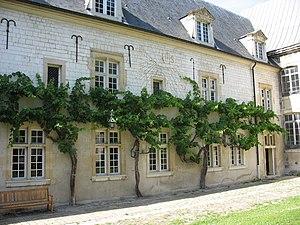
L'une des cours de l'Ancien Collège des Jésuites — Reims, Champagne-Ardenne, France. Elle a un cadran solaire et des pieds de vigne pluri-centenaires qui ont résister au phyloxera.
Reims est une commune française qui se situe dans le département de la Marne en région Grand Est. Avec 182 460 habitants en 2017, Reims est la douzième commune de France par sa population. Elle n'est, en revanche, que la 29ᵉ aire urbaine française avec 320 276 habitants en 2014. Quant à son unité urbaine, elle regroupe 210 995 habitants en 2013 sur sept communes : Bétheny, Saint-Léonard, Taissy, Cormontreuil, Tinqueux, Saint-Brice-Courcelles et Reims.
La plupart des vignes sont des plantes grimpantes des régions au climat tempéré ou de type méditerranéen.